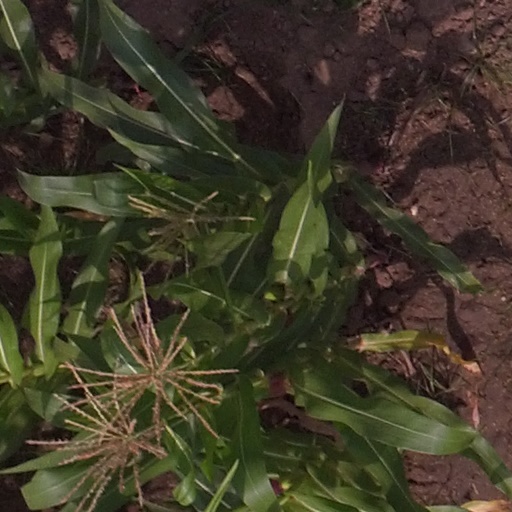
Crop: maize; corn